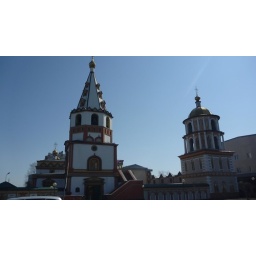
Stayed two nights in Irkutsk, a cross roads for the trans-siberian, trans-manchurian railroad.